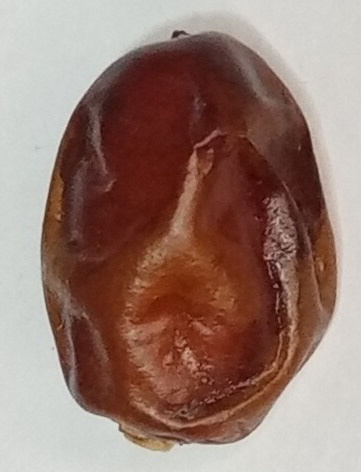
Variety: aseel
Size: small
Grade: grade-1